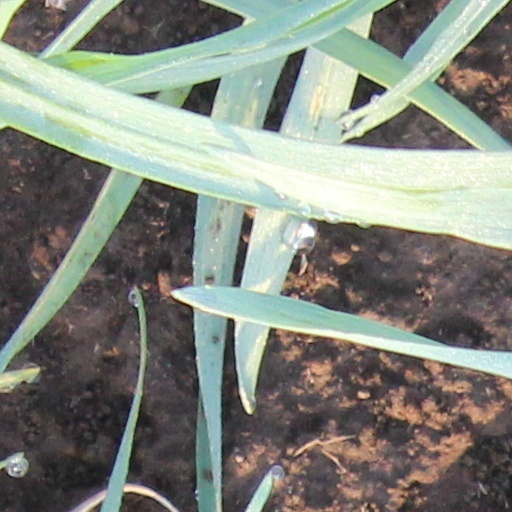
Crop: wheat